Robert J. Flaherty

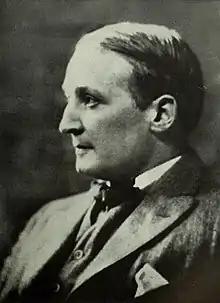
Flaherty in 1922

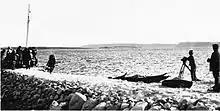
R.J. Flaherty taking a movie, Port Harrison, QC, 1920-21

Robert Joseph Flaherty, (February 16, 1884 – July 23, 1951) was an American filmmaker who directed and produced the first commercially successful feature-length documentary film, "Nanook of the North" (1922). The film made his reputation and nothing in his later life fully equaled its success, although he continued the development of this new genre of narrative documentary with "Moana" (1926), set in the South Seas, and "Man of Aran" (1934), filmed in Ireland's Aran Islands. Flaherty is considered the father of both the documentary and the ethnographic film.